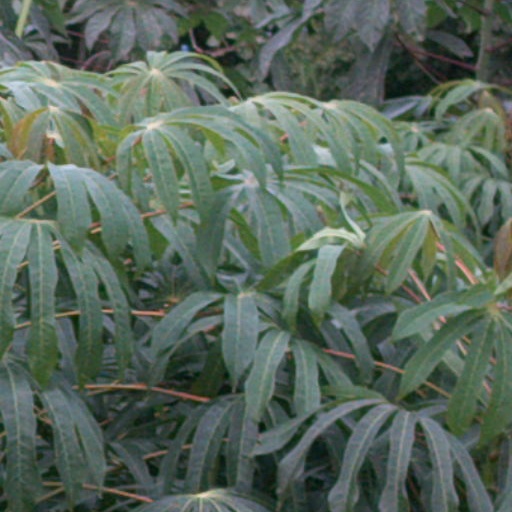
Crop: cassava